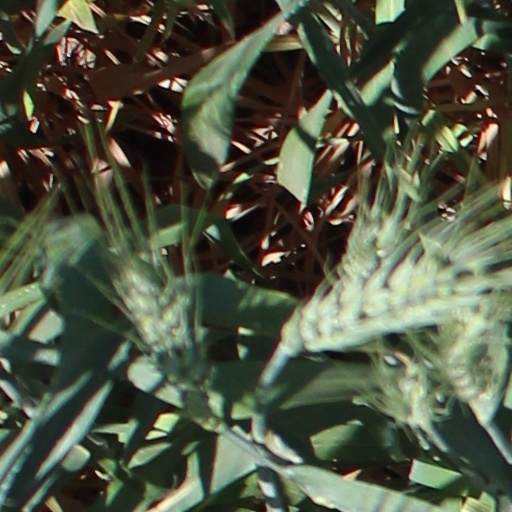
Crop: wheat